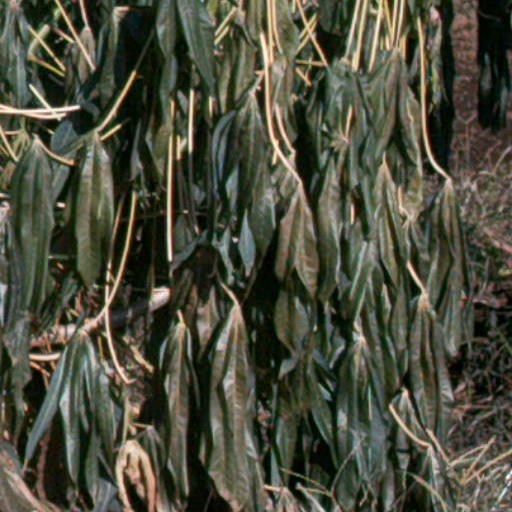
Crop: cassava